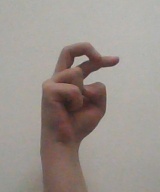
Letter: zay